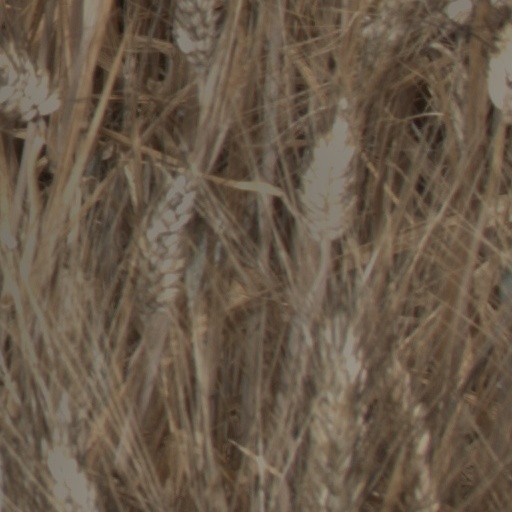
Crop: wheat